Konner Wade

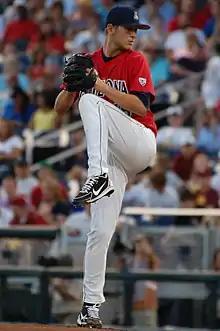
Wade pitching for Arizona at the 2012 College World Series

Konner James Wade (born December 3, 1991) is an American former professional baseball pitcher. He played in Major League Baseball (MLB) for the Baltimore Orioles. He was drafted by the Colorado Rockies in the 7th round of the 2013 Major League Baseball draft.